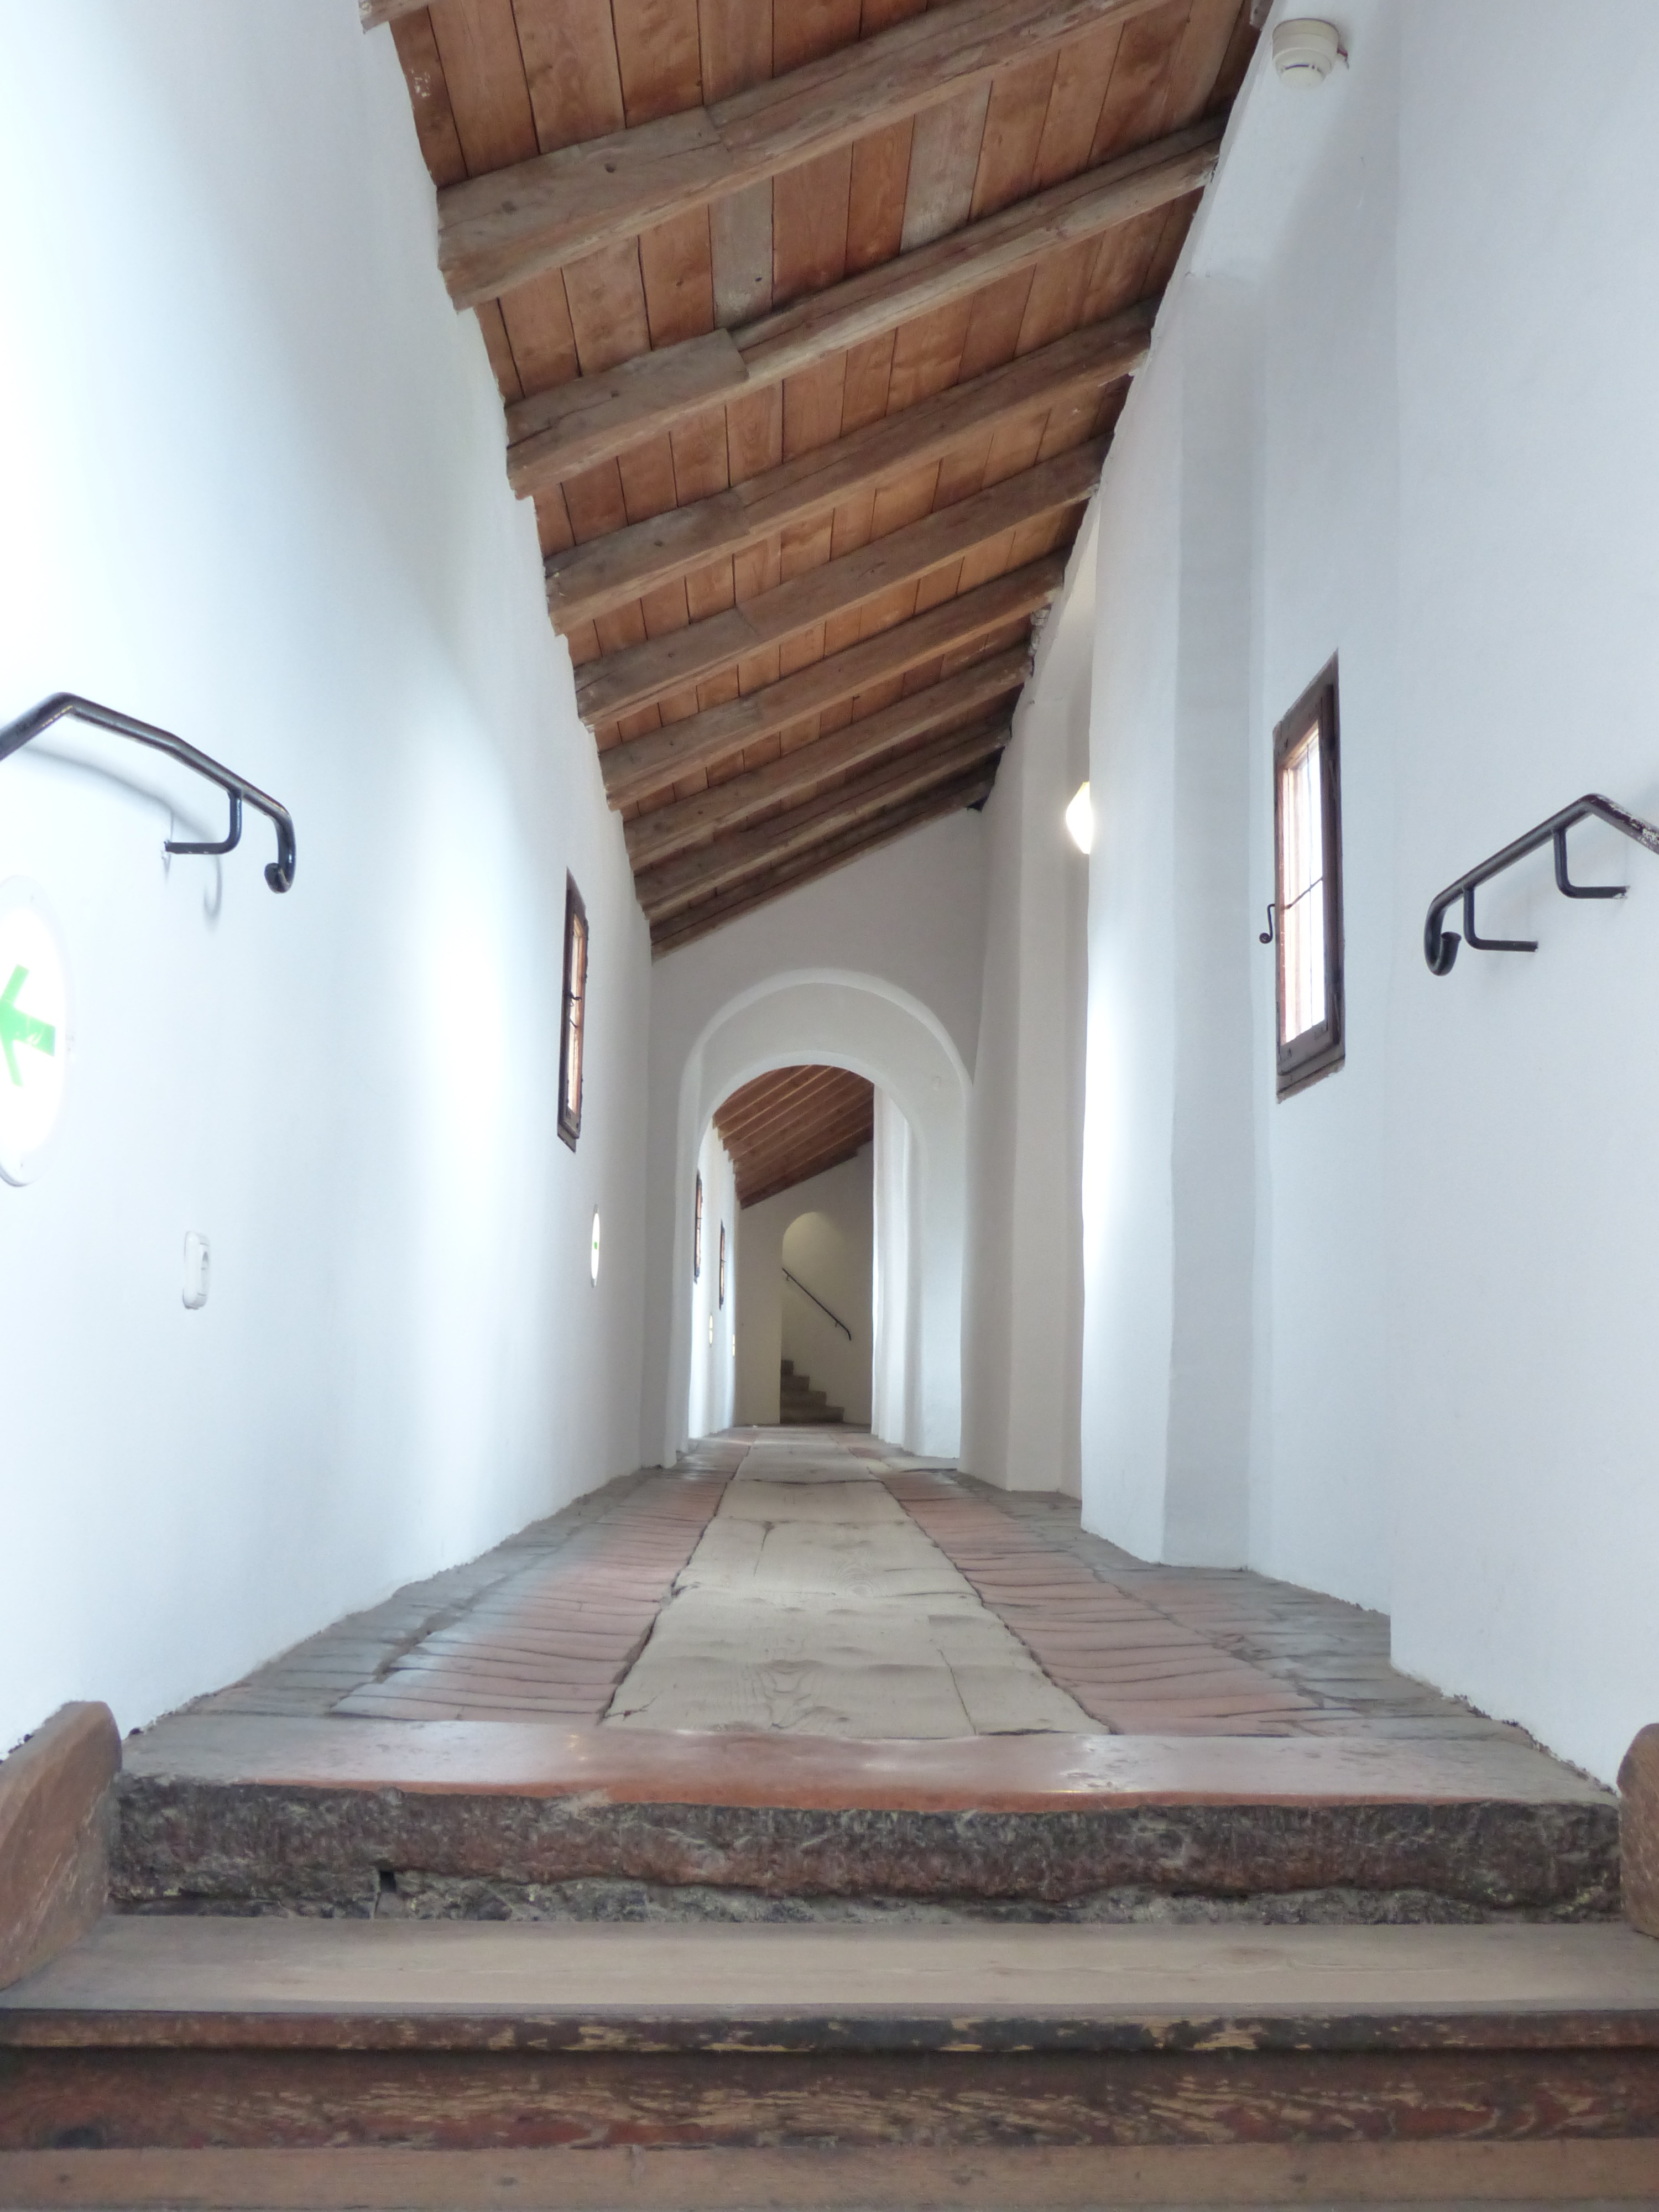
architecture, structure, house, floor, building, arch, ceiling, castle, landmark, property, chapel, battlement, austria, fortress, stairs, estate, salzburg, flooring, daylighting, hohensalzburg fortress